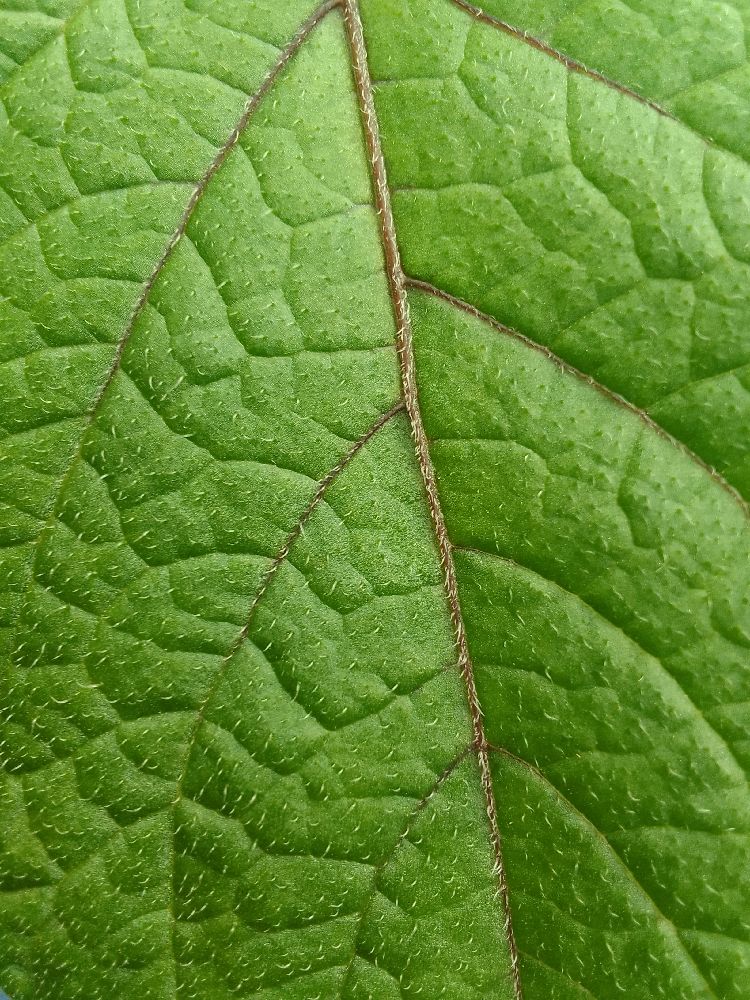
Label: Healthy